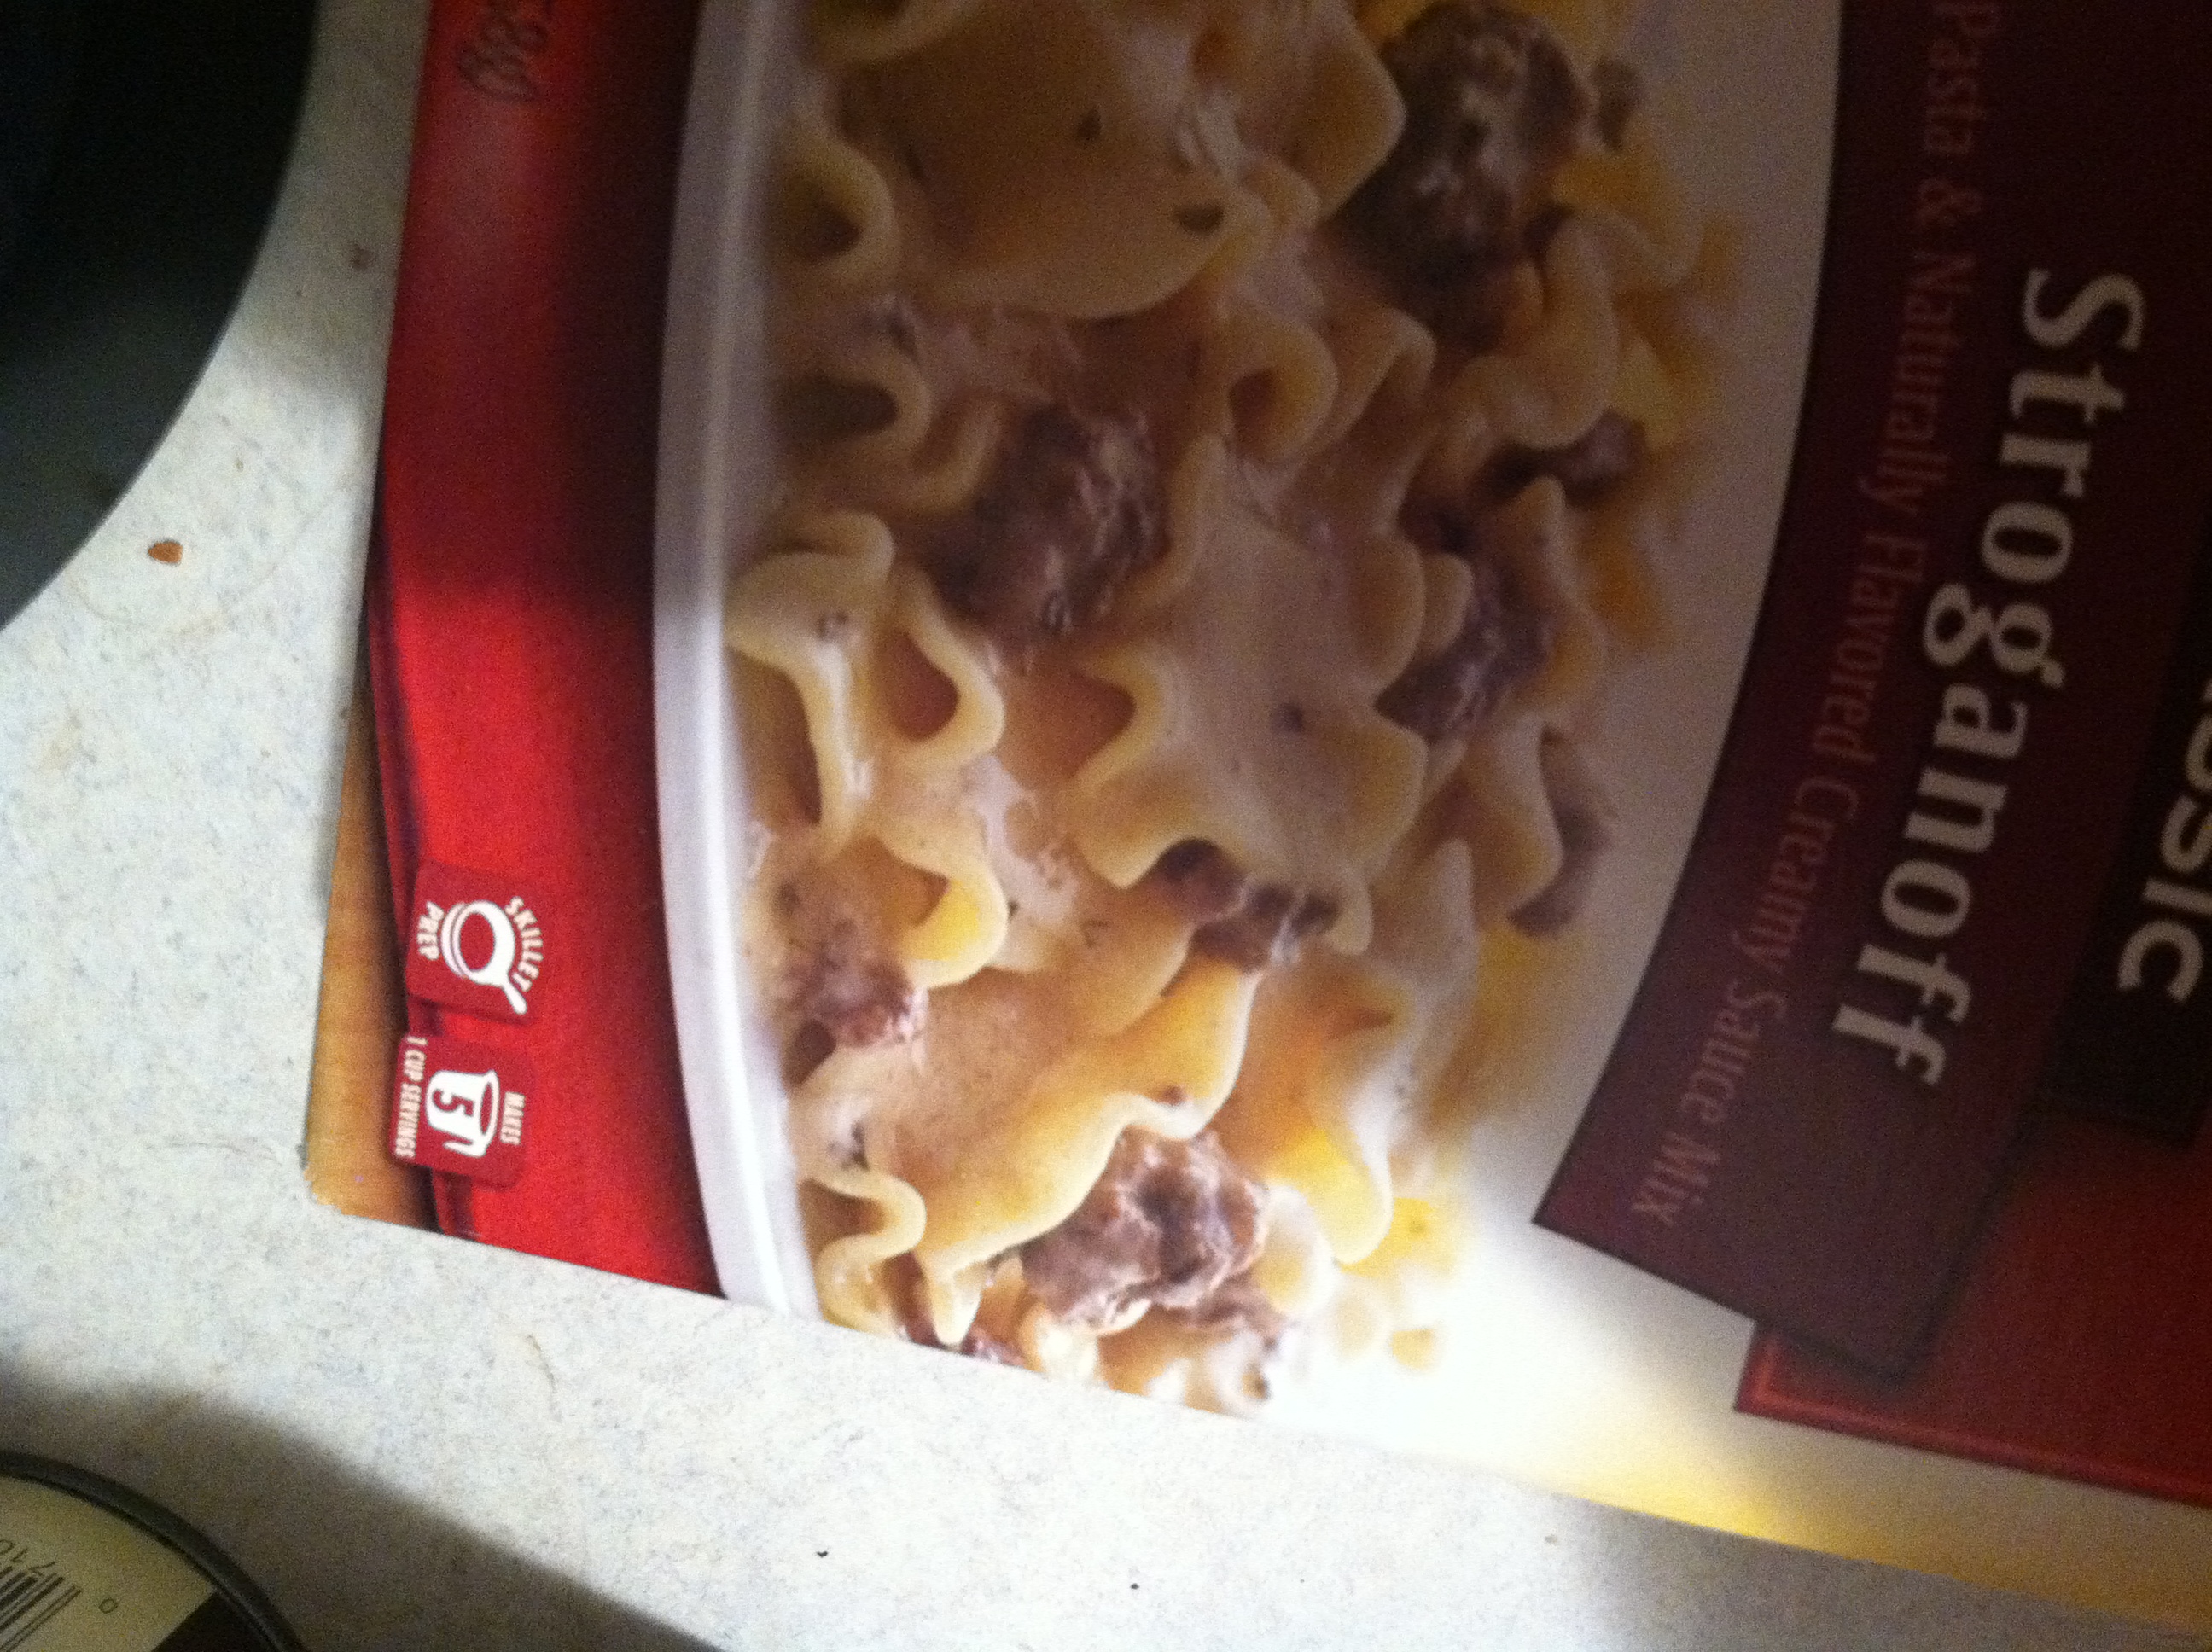Question: I got three different answers. Can someone please tell me again what kind of pasta is in this package. I know it's hamburger helper, I don't know which dinner.
Answer: stroganoff